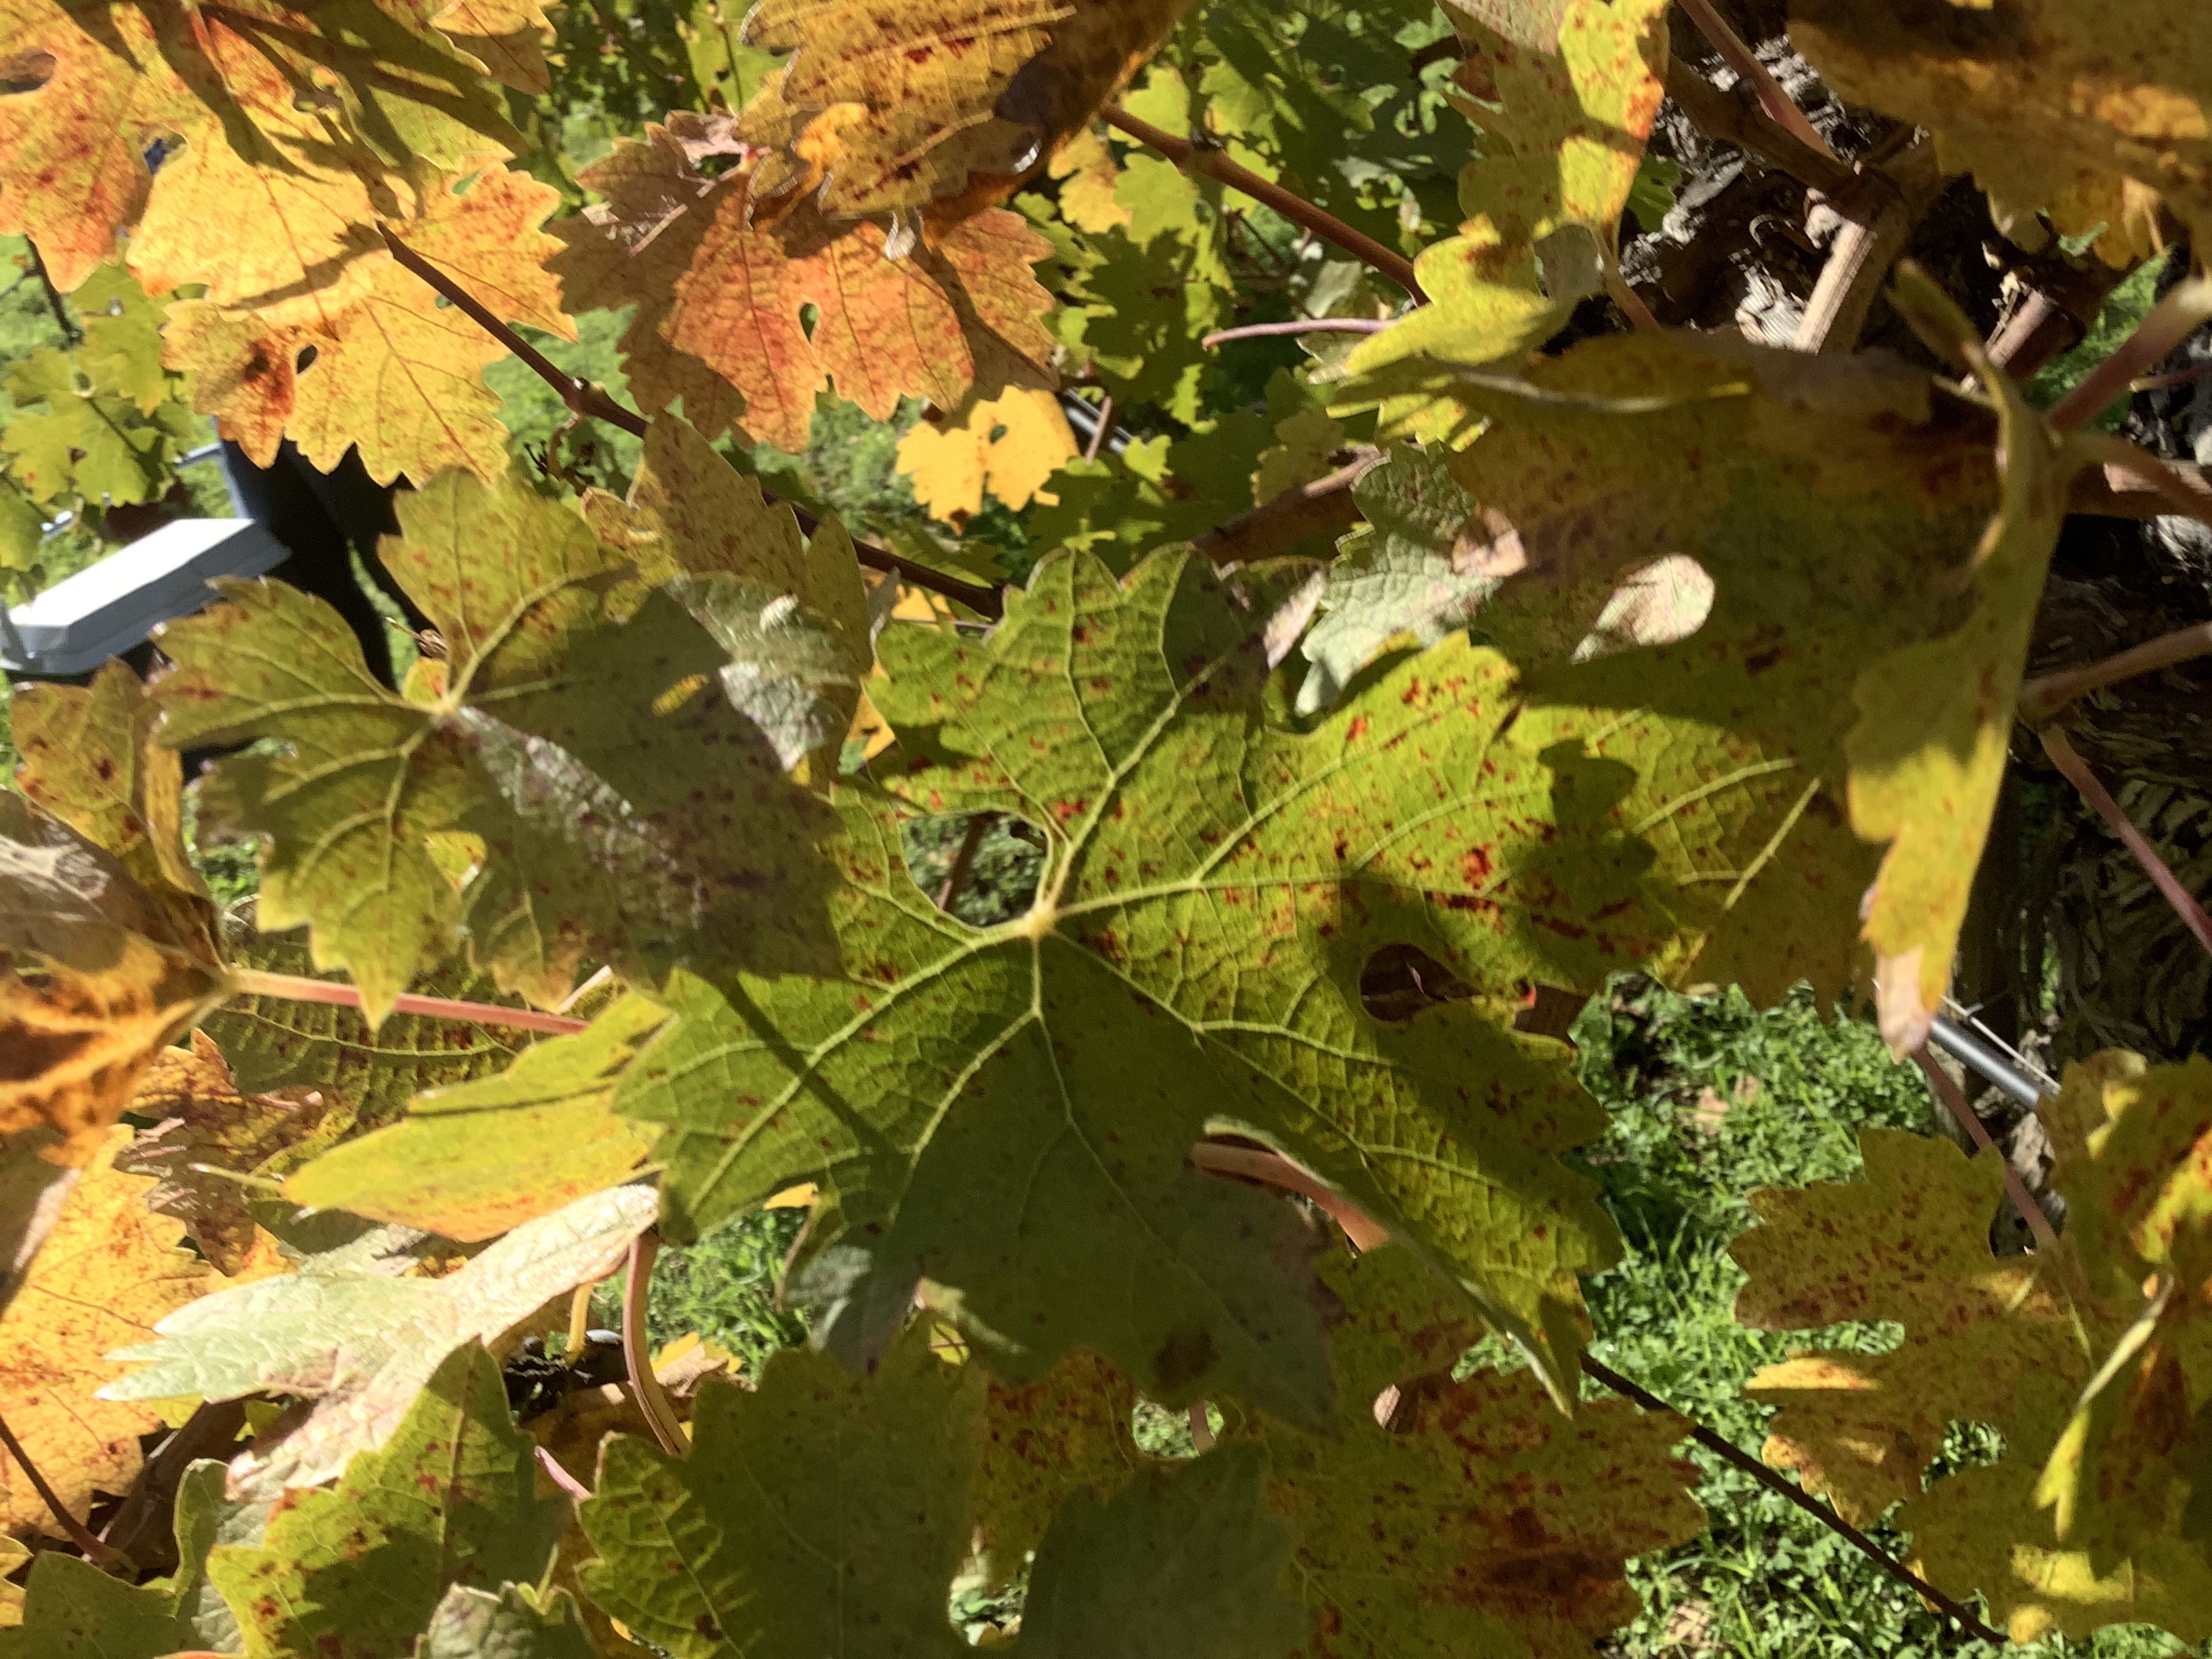
Label: Other Red